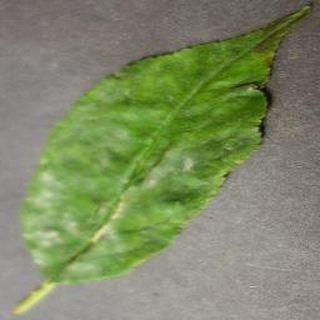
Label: cherry_powdery_mildew